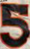
Number: 5